Dialects of Latin

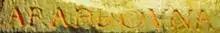
Inscription containing the letter

There are numerous inscriptions from Gaul written in a mixed dialect of Latin and Gaulish, with both languages borrowing heavily from the other. One inscription from Autun reads ('dear girl, do you want?'), containing the Gaulish word ('girl') but the Latin terms ('you want') and ('dear'). Another text, also from Autun, reads (possibly meaning ), containing only one Gaulish term: . Other texts appear more as Latinized Gaulish than as Gallicized Latin: the Lezoux Plate is largely Gaulish, although it contains the Latin loanwords and . The , a Frankish legal text created around 500 CE, provides further attestation of Gallo-Roman words derived from Celtic sources. The text contains terms such as ('sleuth hound') or ('servant'), from Proto-Celtic and respectively. Adams suggests that the Gaulish language likely imposed the greatest influence on the local dialects of Latin shortly after the Roman conquest, as native Gaulish speakers aimed to learn Latin as a second language. Adams further argues that the Gallic influence likely waned over time, as the decline of the Gaulish language ensured that the newer speakers of Gallo-Latin acquired their dialects more distant from the influence of native Gaulish speakers. Gaulish texts from La Graufesenque contain the first declension nominative plural ending instead of the standard ending , such as in the terms and . Adams argues that this may derive from the original Gaulish nominative plural ending and may have been reinforced by the presence of the ending in the nominative plural in other dialects of Latin.